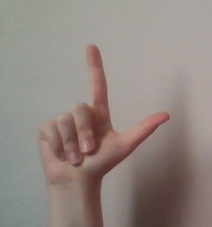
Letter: laam